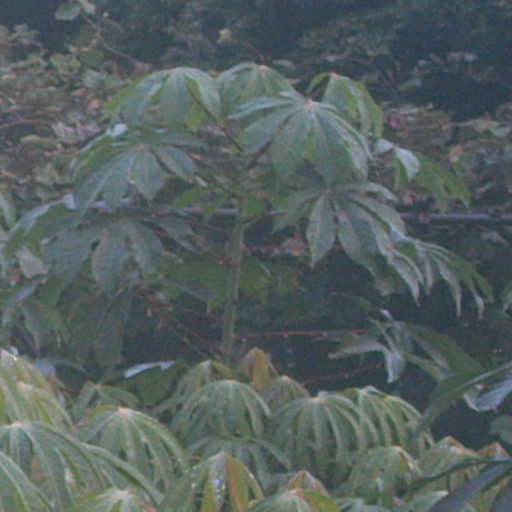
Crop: cassava